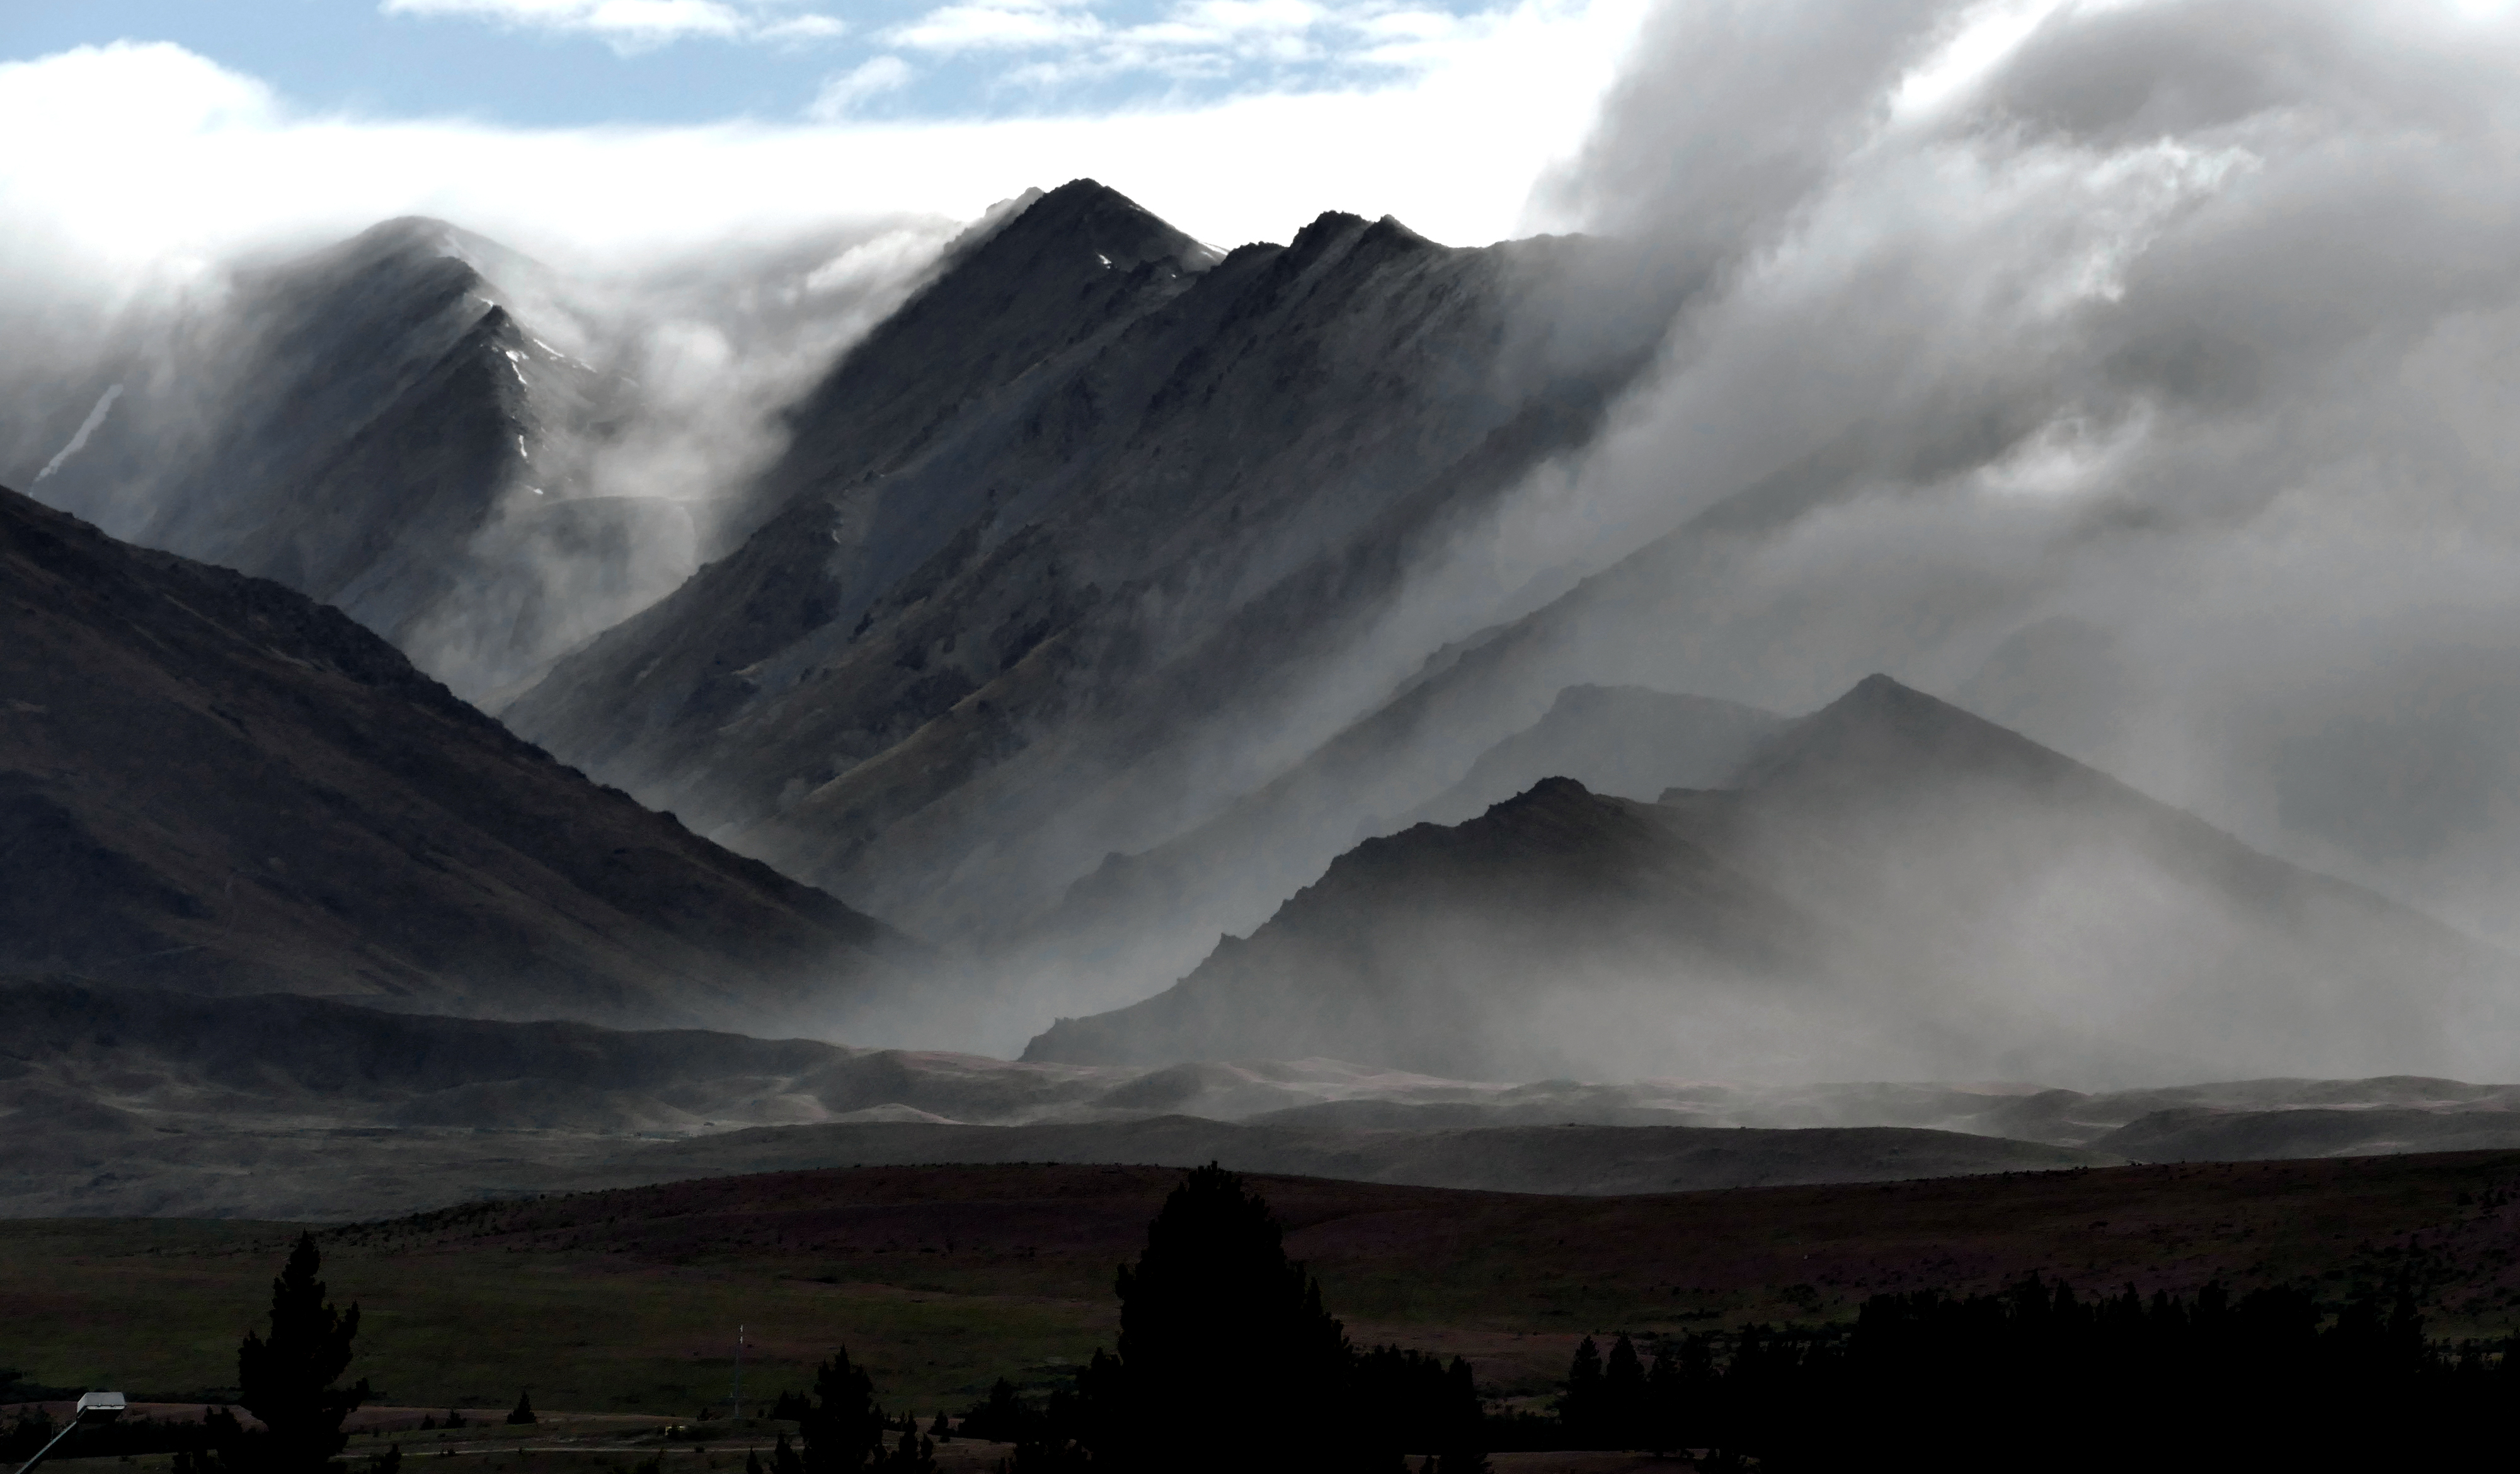
landscape, mountain, cloud, fog, mist, dawn, mountain range, scenic, scenery, weather, mountains, plateau, lumix, fz1000, atmospheric phenomenon, mountainous landforms, geological phenomenon